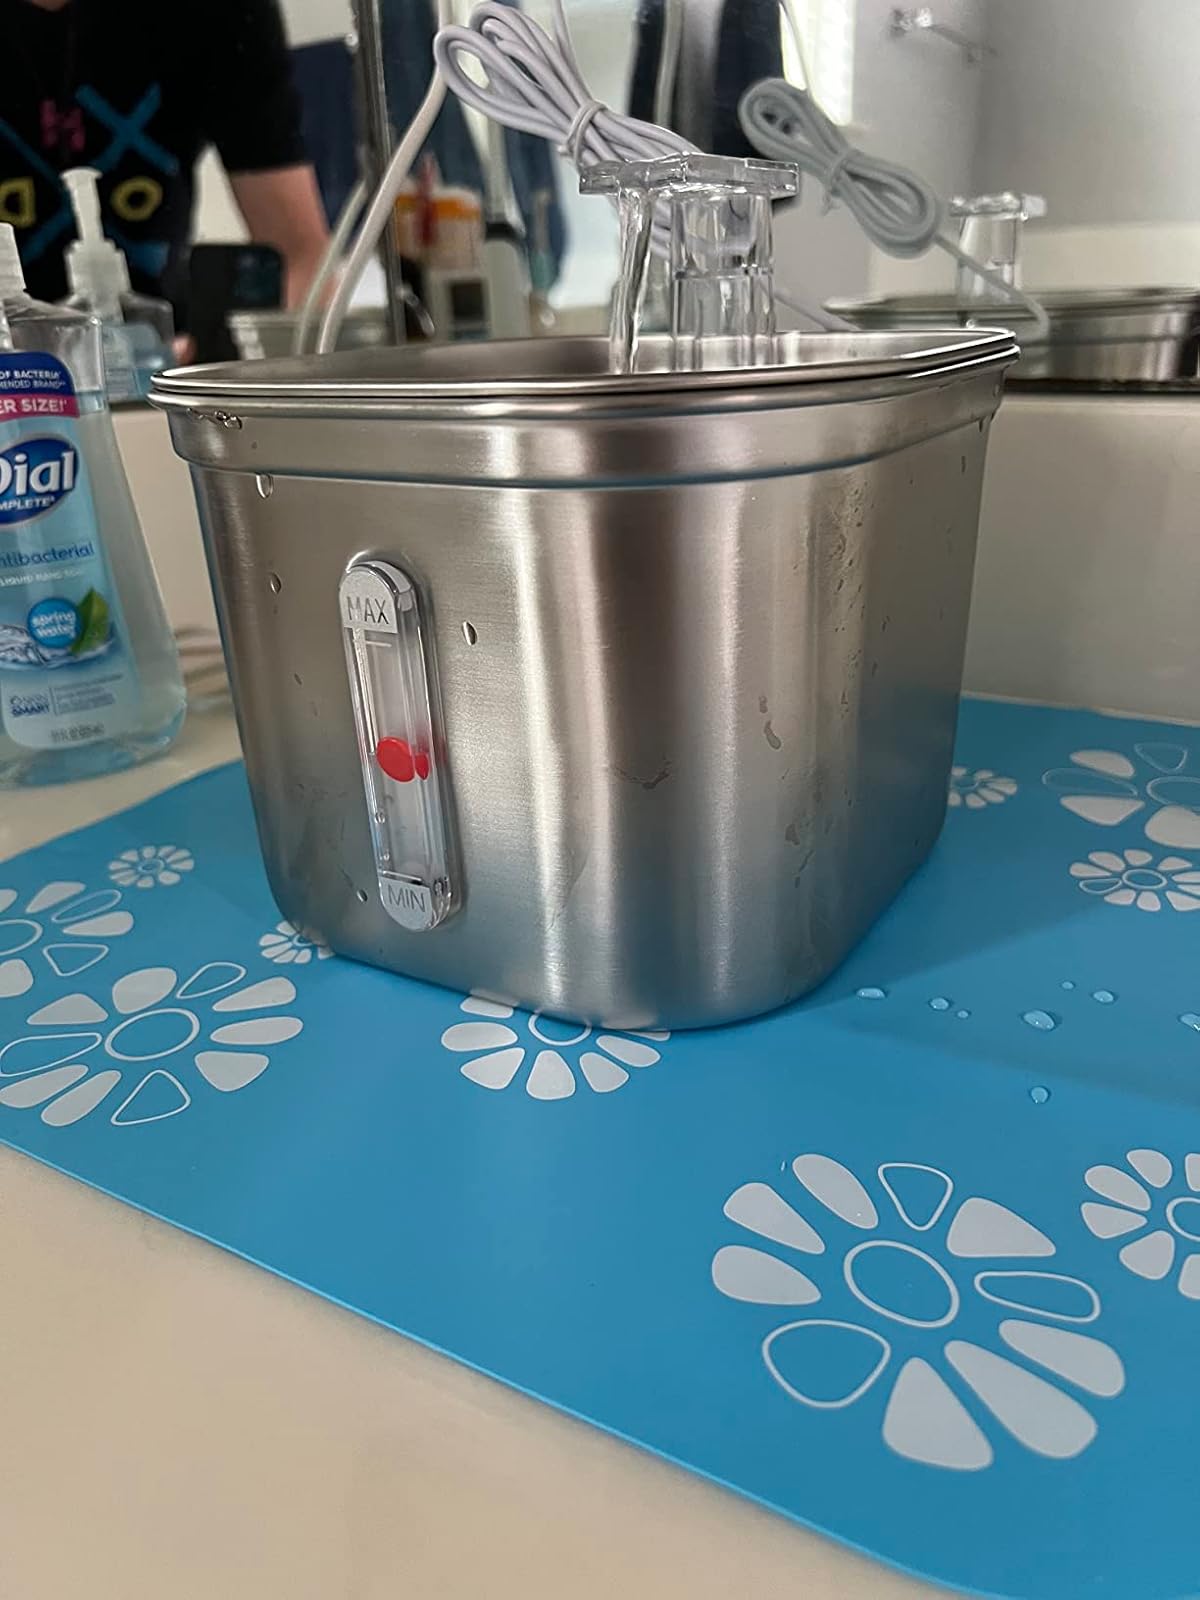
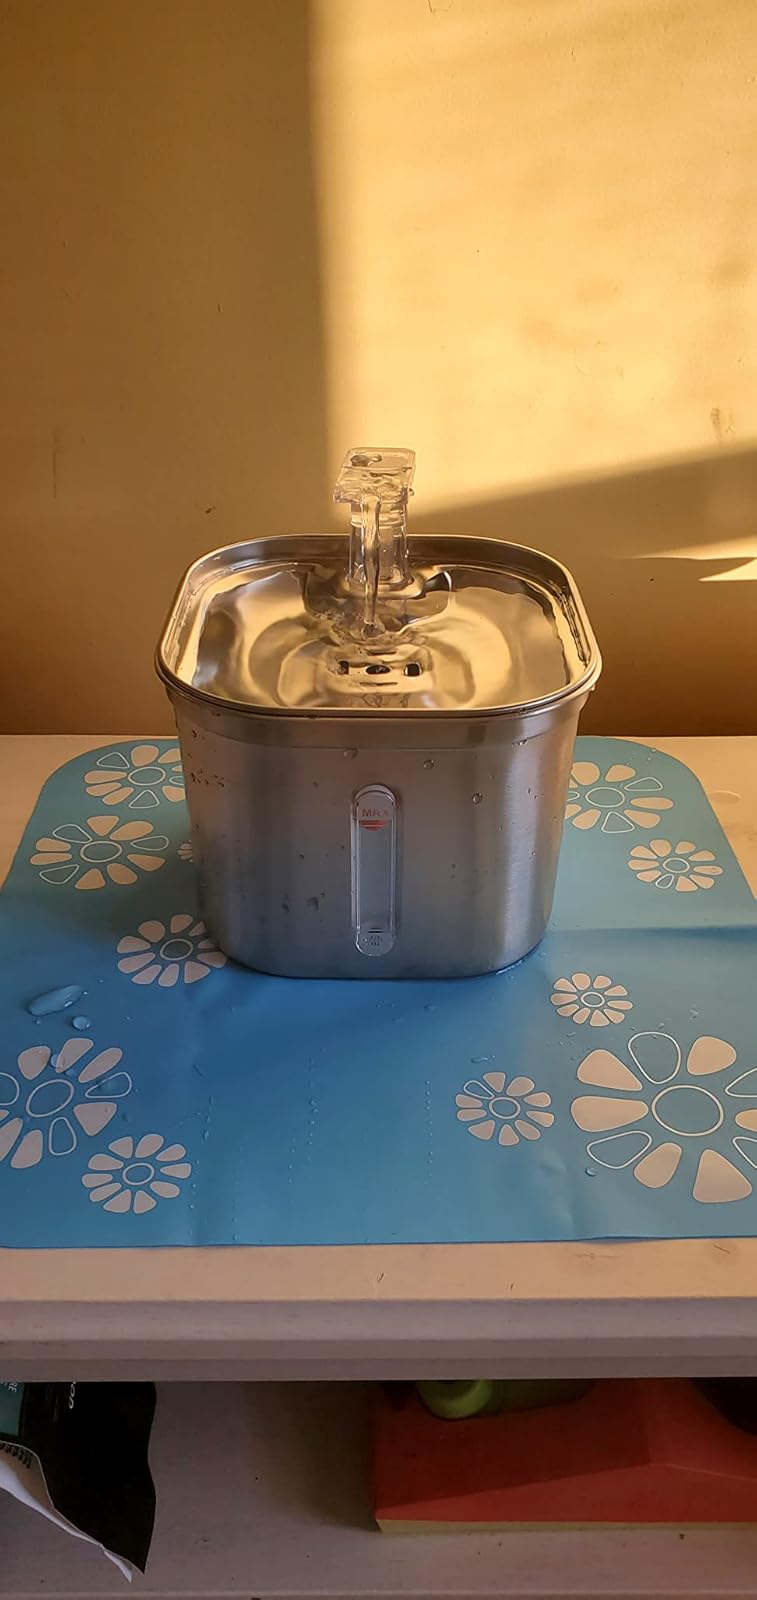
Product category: items_bowl
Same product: yes